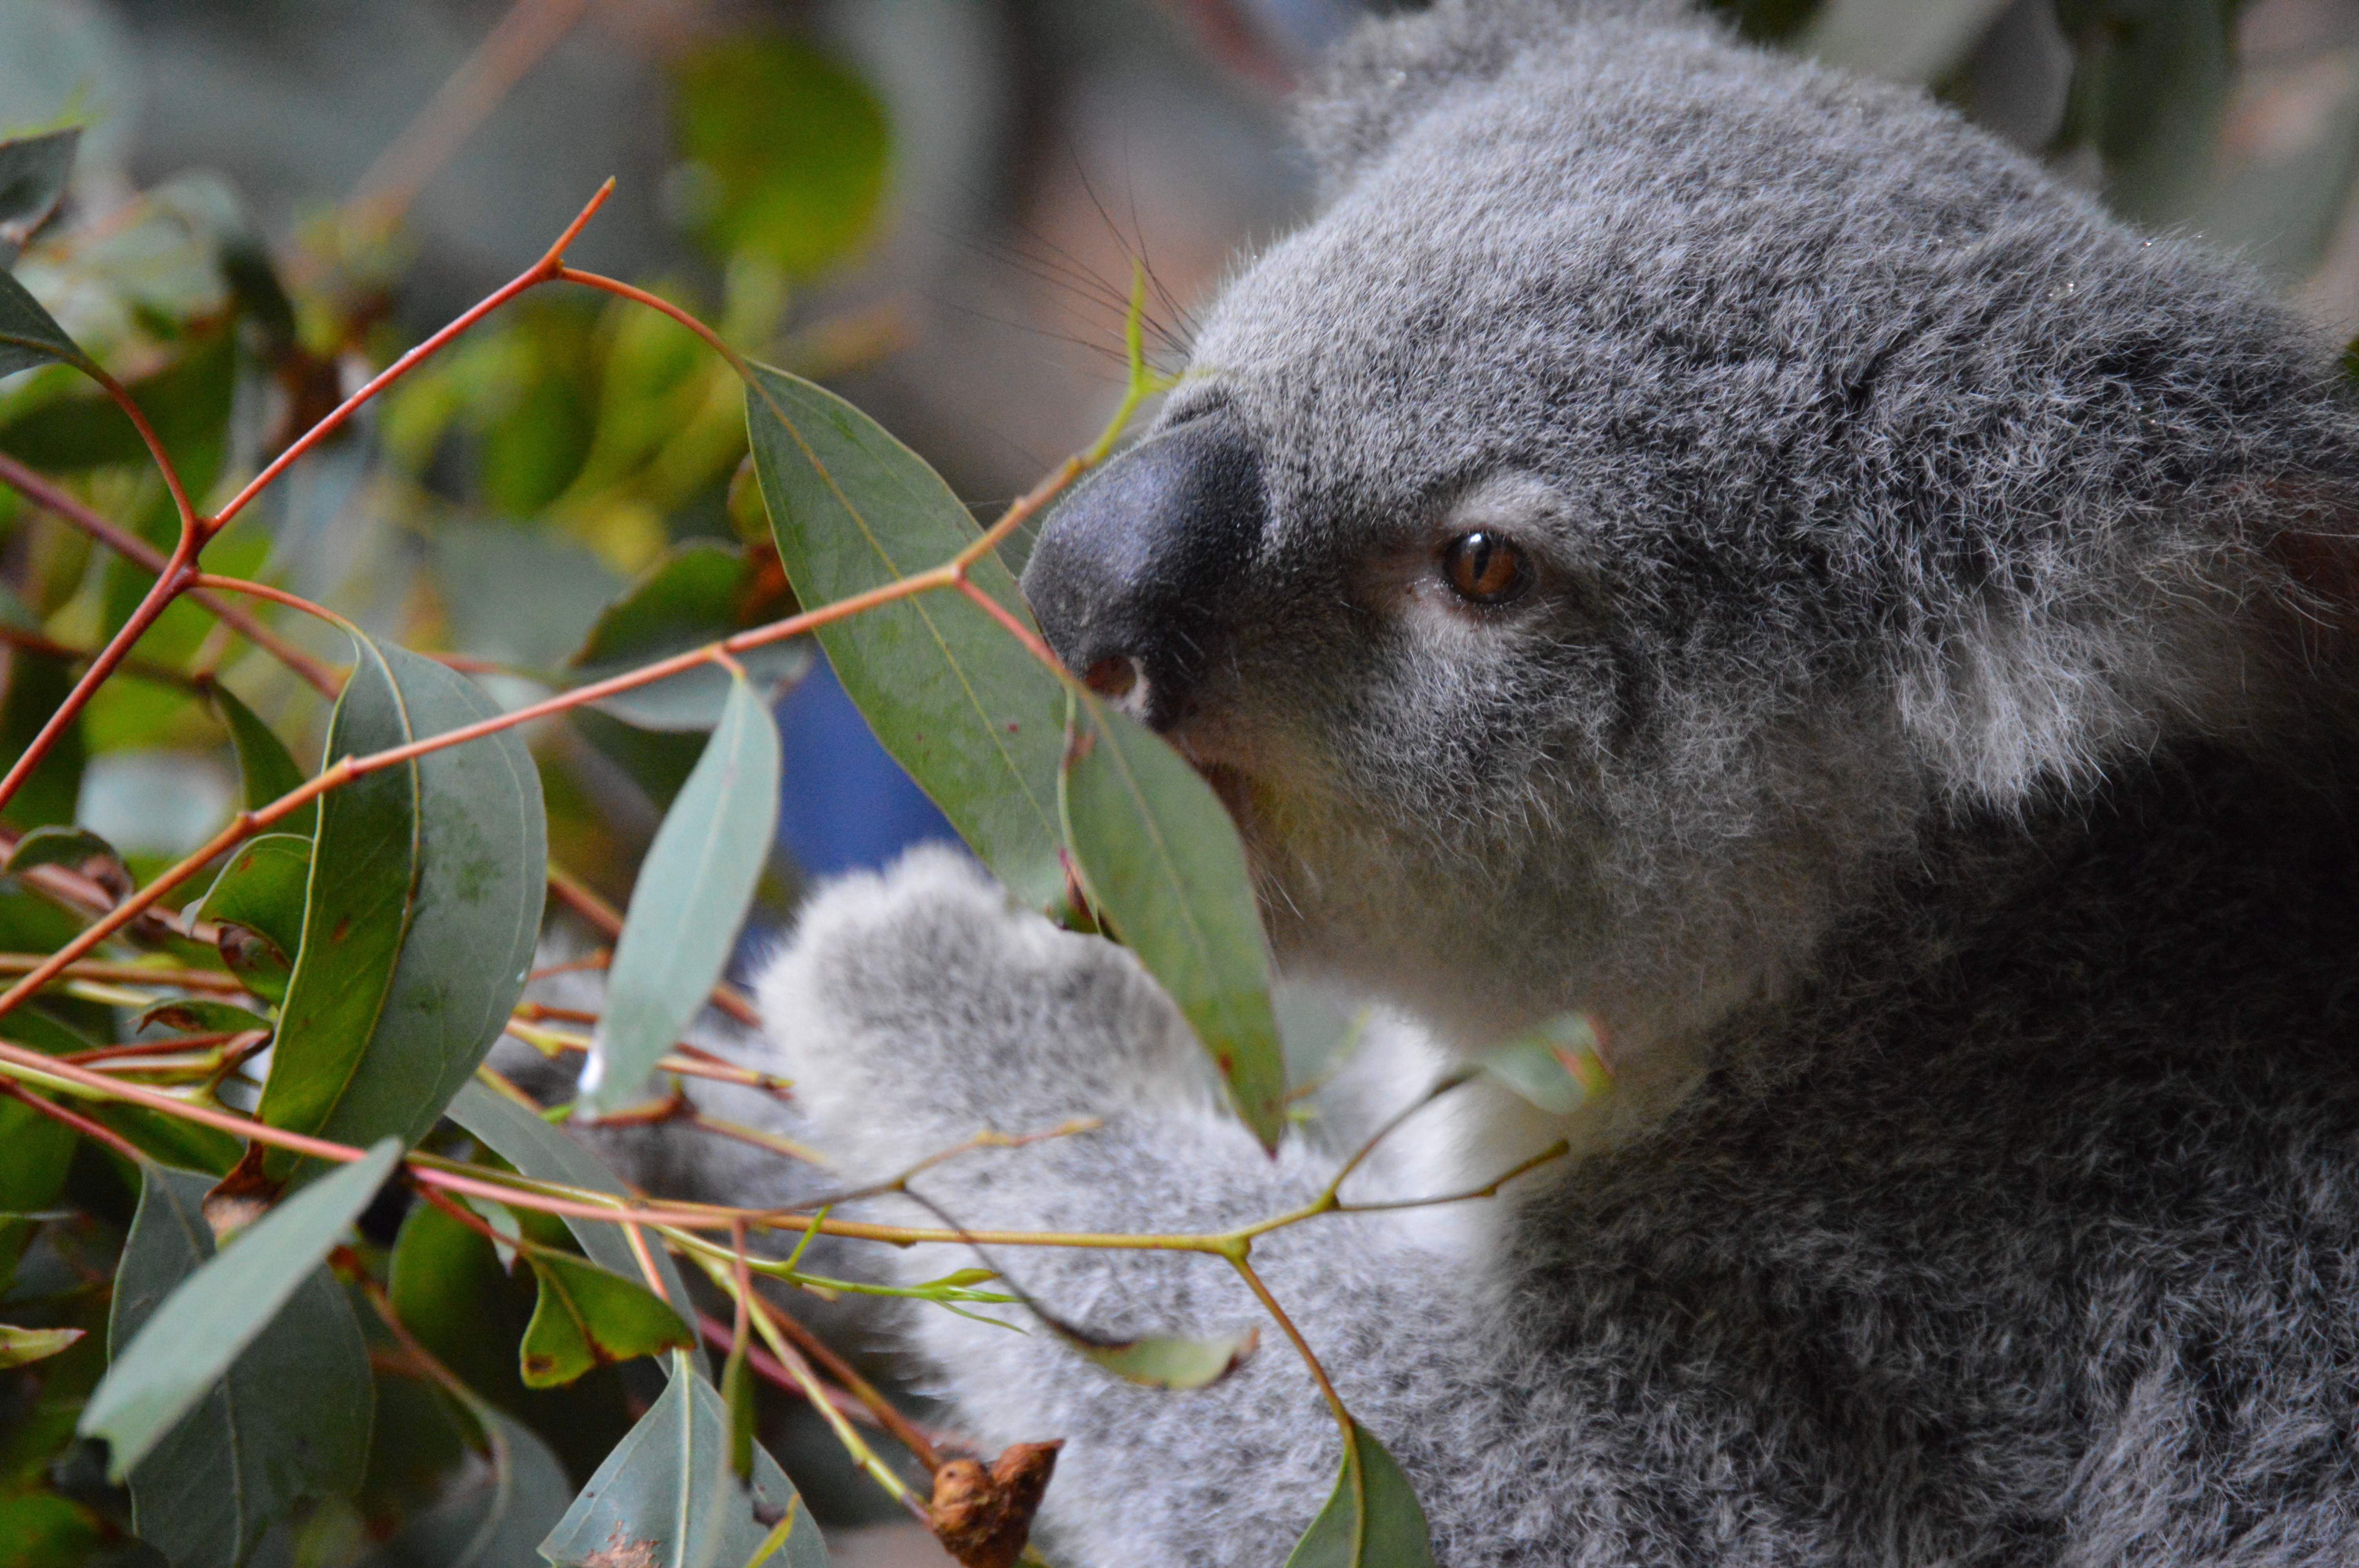
branch, cute, wildlife, mammal, fauna, vertebrate, cuddly, koala, marsupial, australia zoo